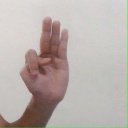
अक्षर: भ